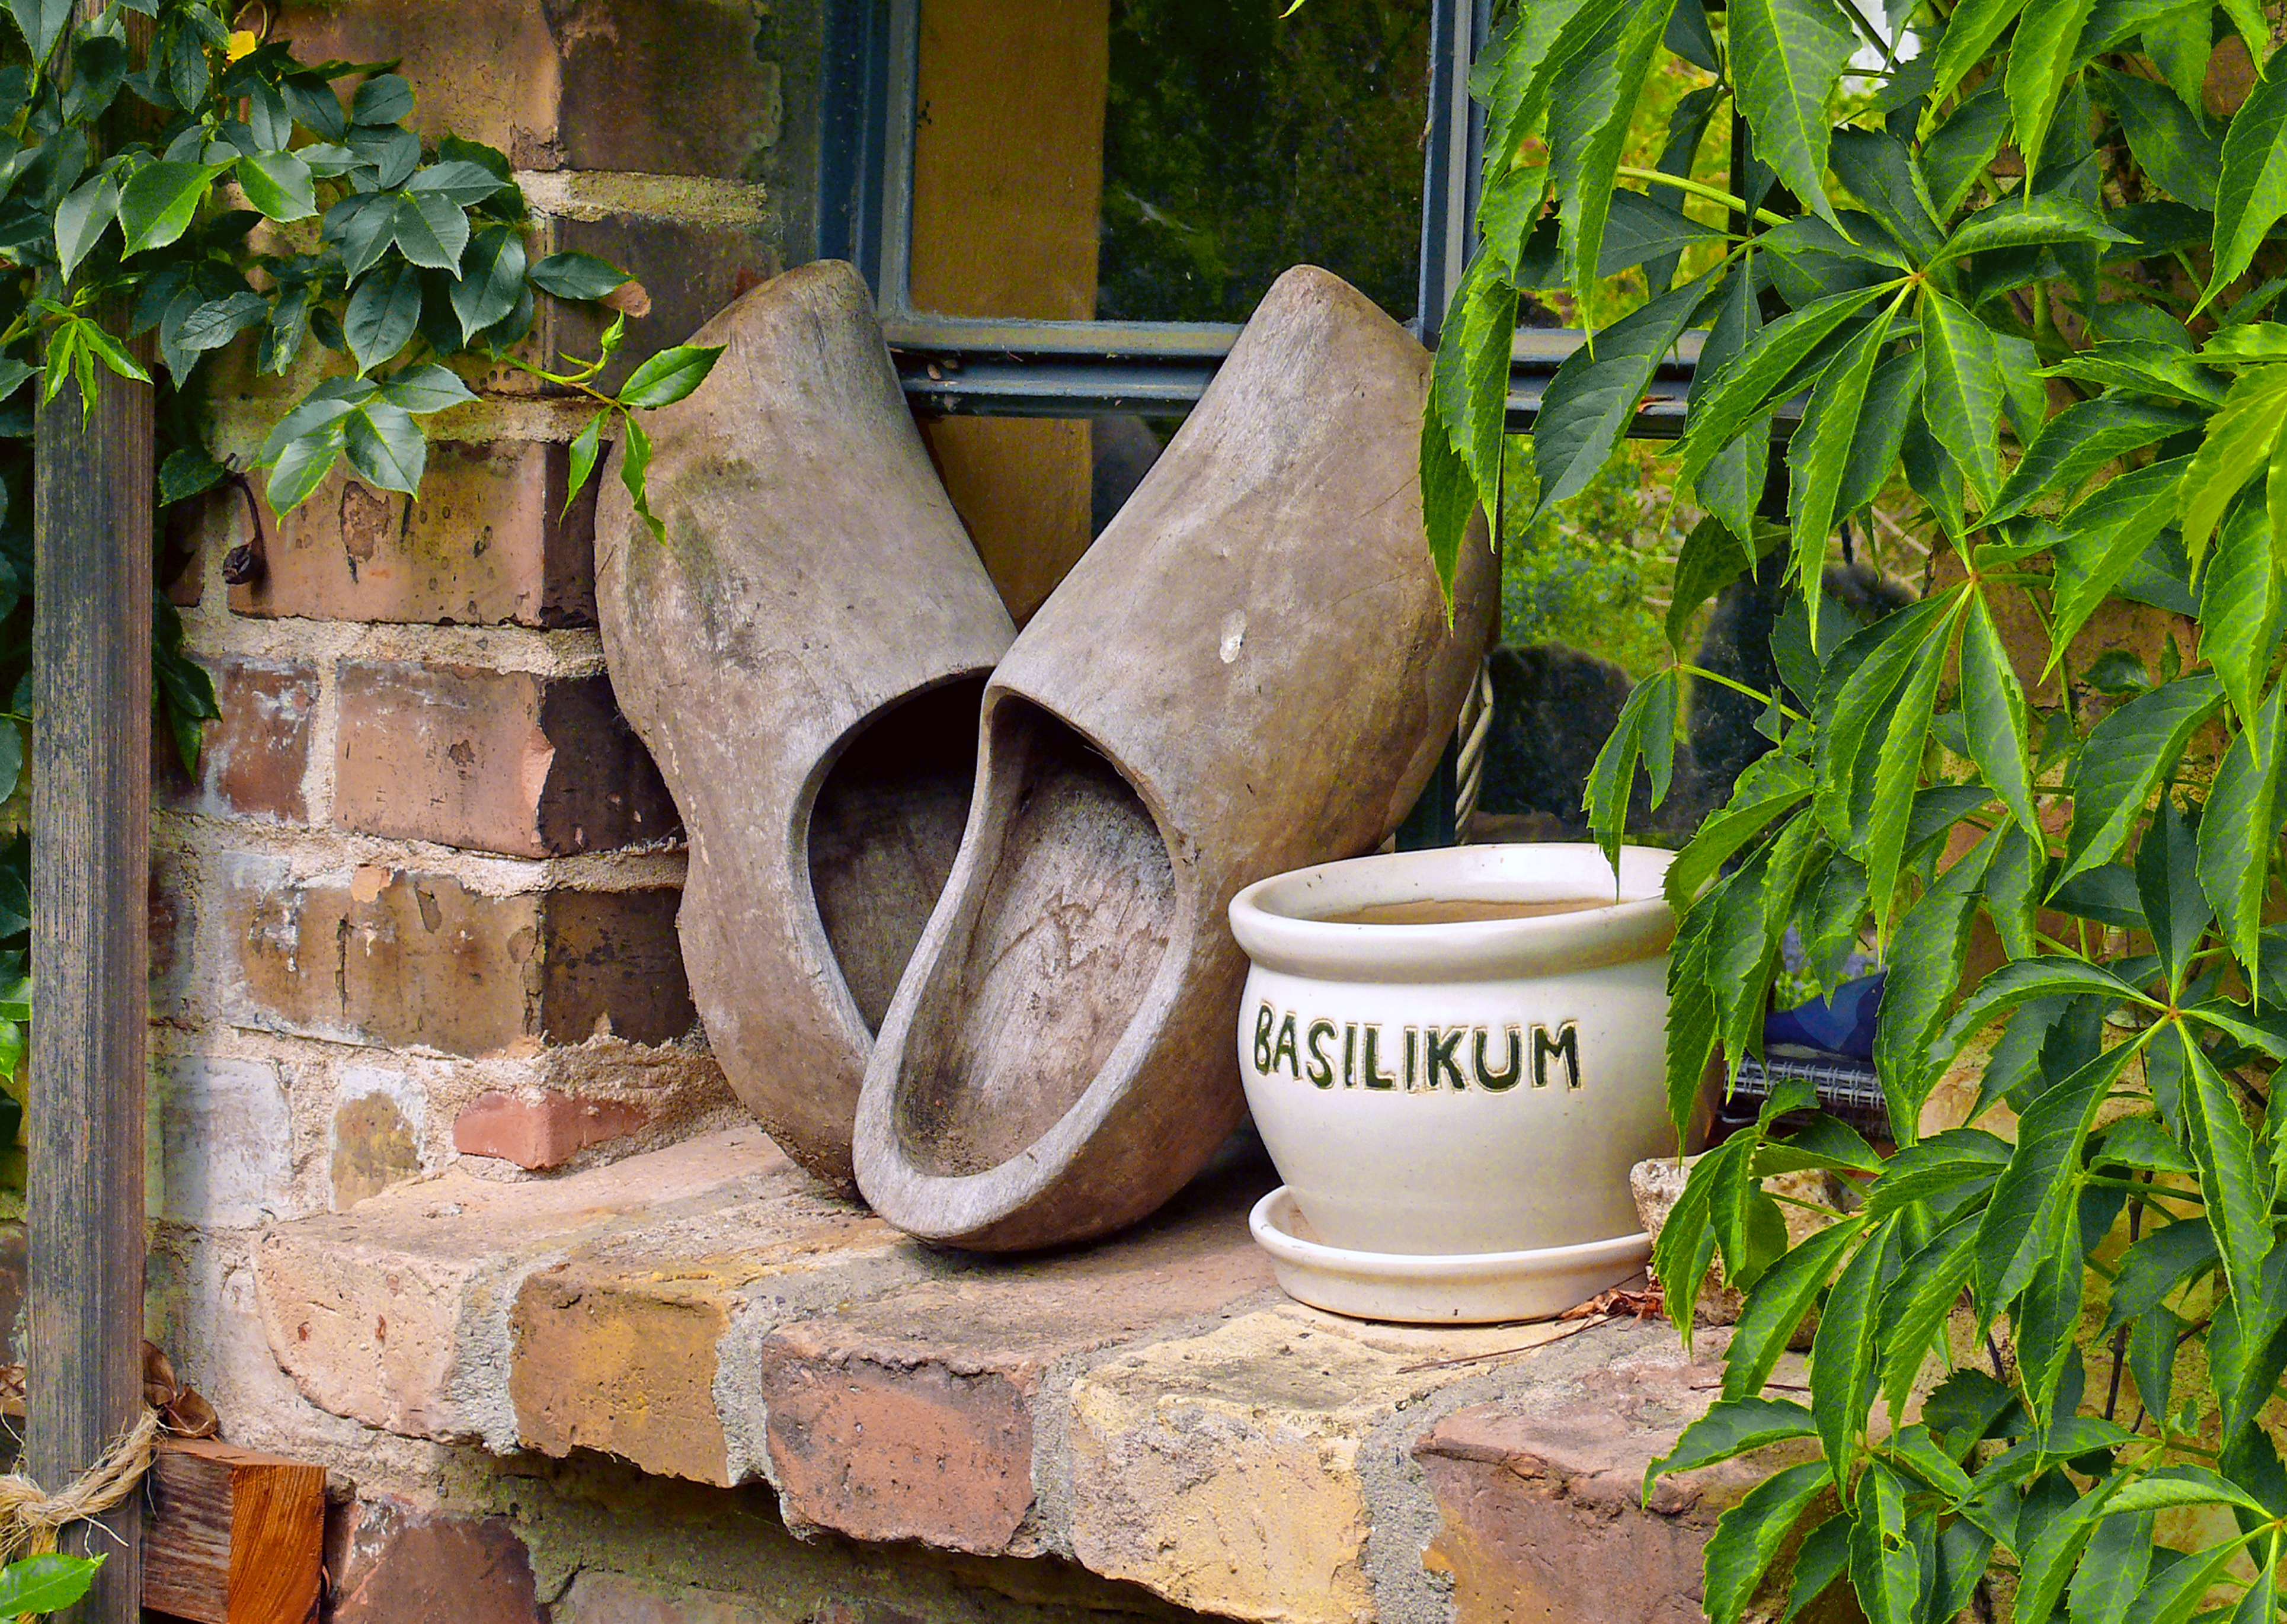
quiet, brick, cup, pottery, ceramic, earthenware, circle, brickwork